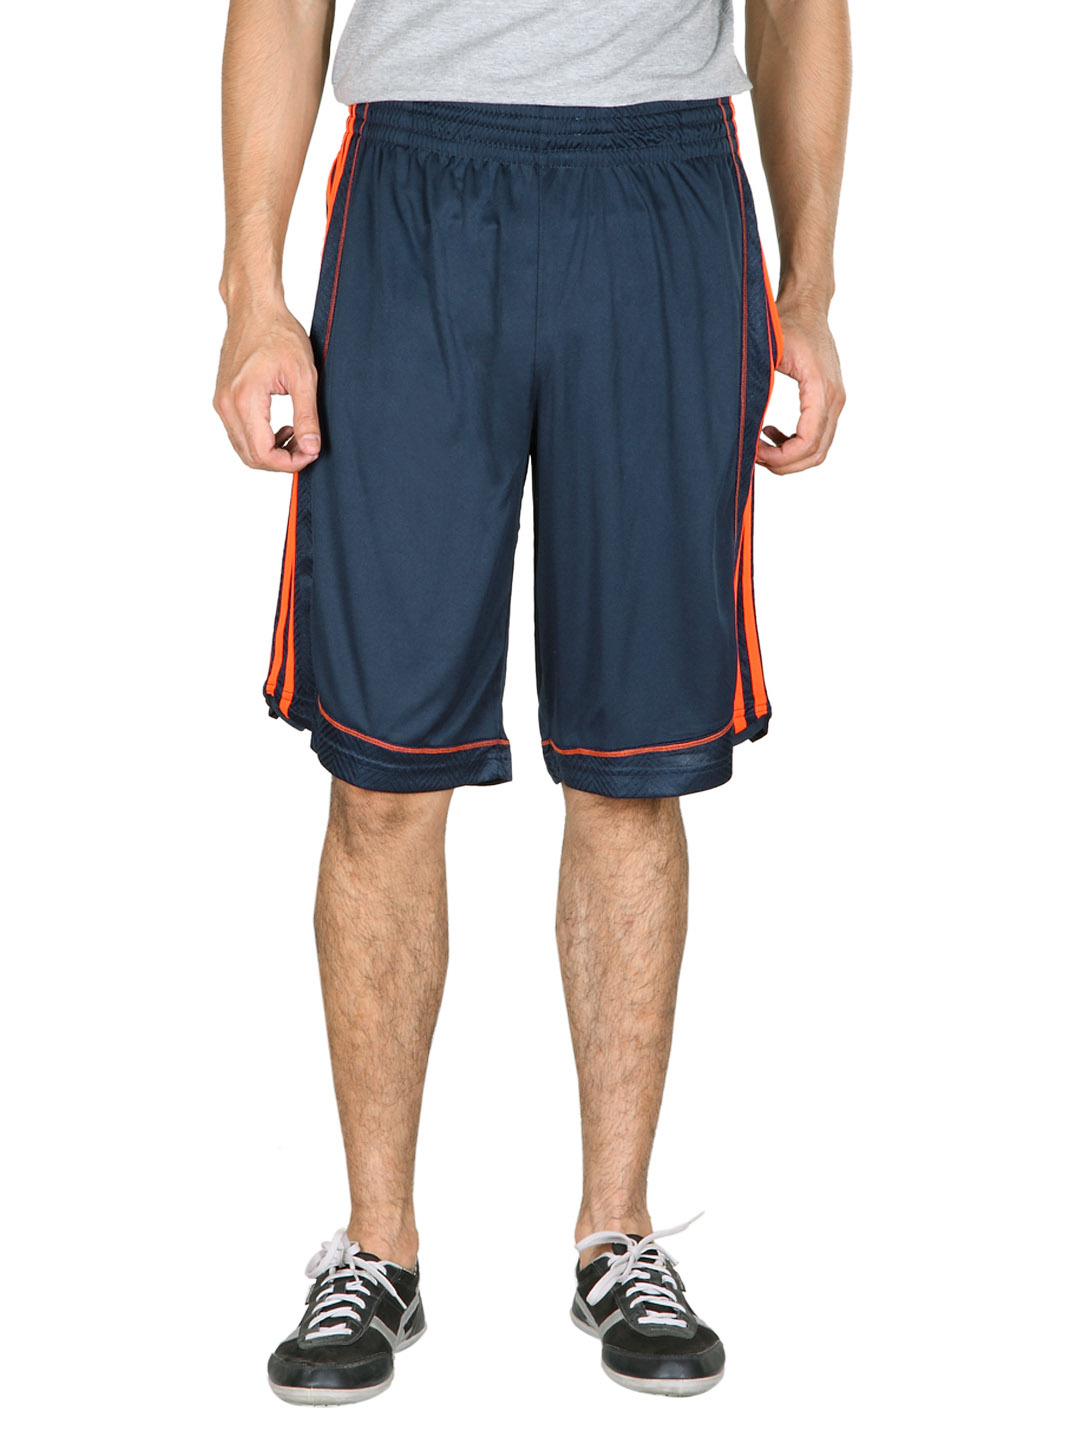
ADIDAS Men Navy Blue Shorts
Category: Apparel / Bottomwear / Shorts
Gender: Men
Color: Navy Blue
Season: Summer 2012
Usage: Casual